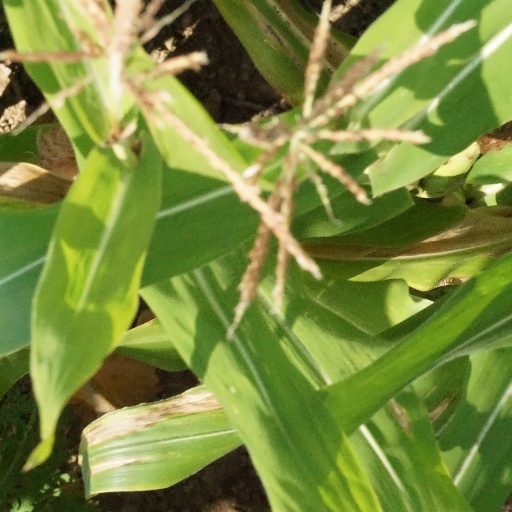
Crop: maize; corn